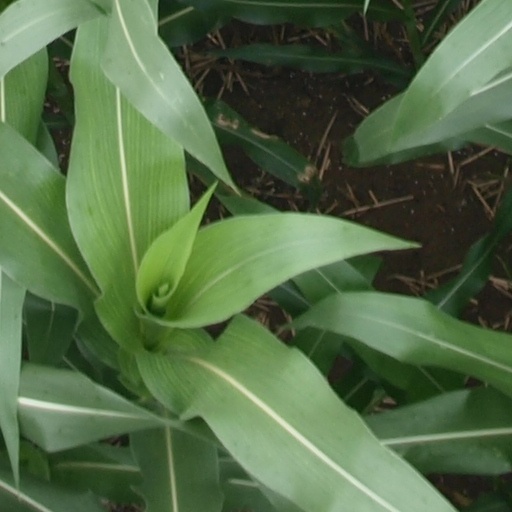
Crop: maize; corn